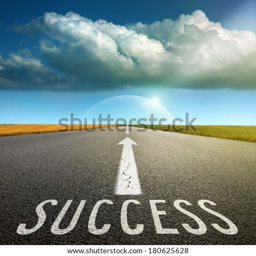
empty asphalt road towards the big cloud and signs symbolizing success and safety